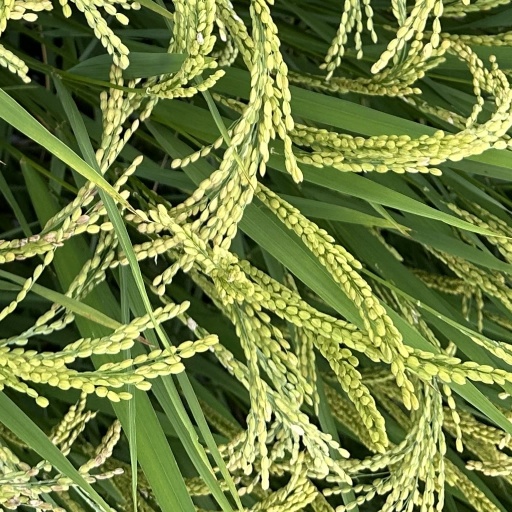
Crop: rice